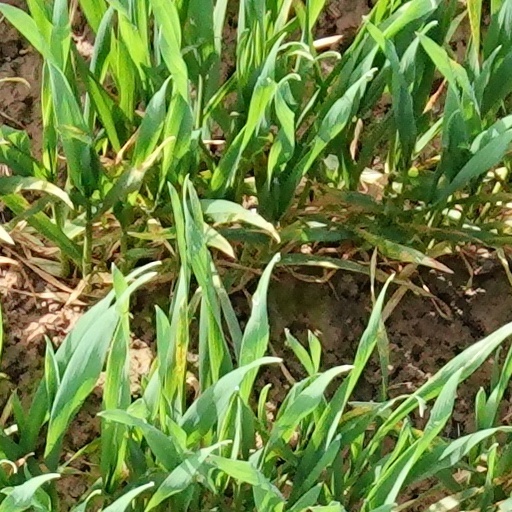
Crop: wheat